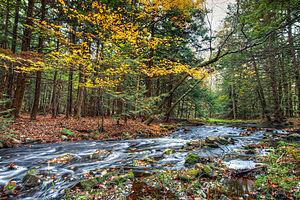
Rock Hill est un hameau et census-designated place dans la ville de Thompson dans le comté de Sullivan, dans l'État de New York, aux États-Unis.